Khamba Thoibi Jagoi

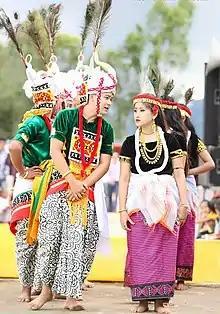
Male and female dancers, re-enacting the story of Khuman Khamba and Moirang Thoibi

Khamba Thoibi dance, also known as Khamba Thoibi classical dance or Khamba Thoibi ballet, is a traditional Meitei dance performance that tells the tale of princess Thoibi and her lover Khamba, and is dedicated to the god Thangching, the national deity of the medieval kingdom Keke Moirang. It is one of the elements that insprired the development of Manipuri Raas Leela, a later form of classical dance drama.